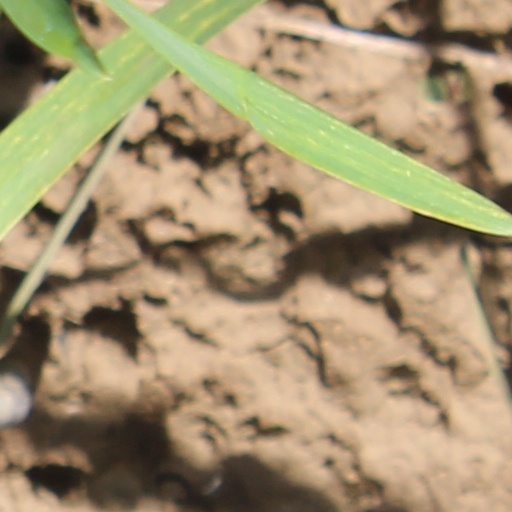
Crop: wheat